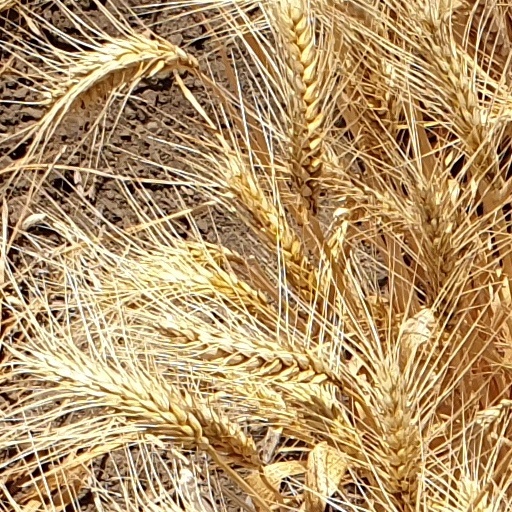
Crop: wheat